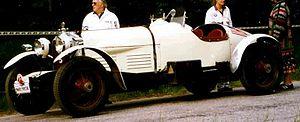
Édouard Brisson, né le 18 novembre 1882 à Buenos Aires et décédé le 17 septembre 1948 à Buenos Aires, inhumé à Neuilly-sur-Seine, est un pilote automobile de course franco-argentin, en Grand Prix et en endurance.
Frank Lockhart, né le 8 avril 1903 à Dayton et décédé brutalement le 25 avril 1928 à Daytona Beach, était un pilote automobile américain.
Stutz Motor Company était une marque américaine de voitures de luxe. La production a débuté en 1911 et s'est prolongée jusqu'en 1935. La marque réapparut en 1968 sous l'égide de « Stutz Motor Car of America, Inc. », avec un aspect rétro moderne. Bien que l'entreprise existe encore de nos jours, les ventes de véhicules produits à l'usine ont pris fin en 1995. Tout au long de son histoire, Stutz était réputé en tant que fabricant de voitures rapides et de voitures de luxe pour les personnes riches et célèbres.